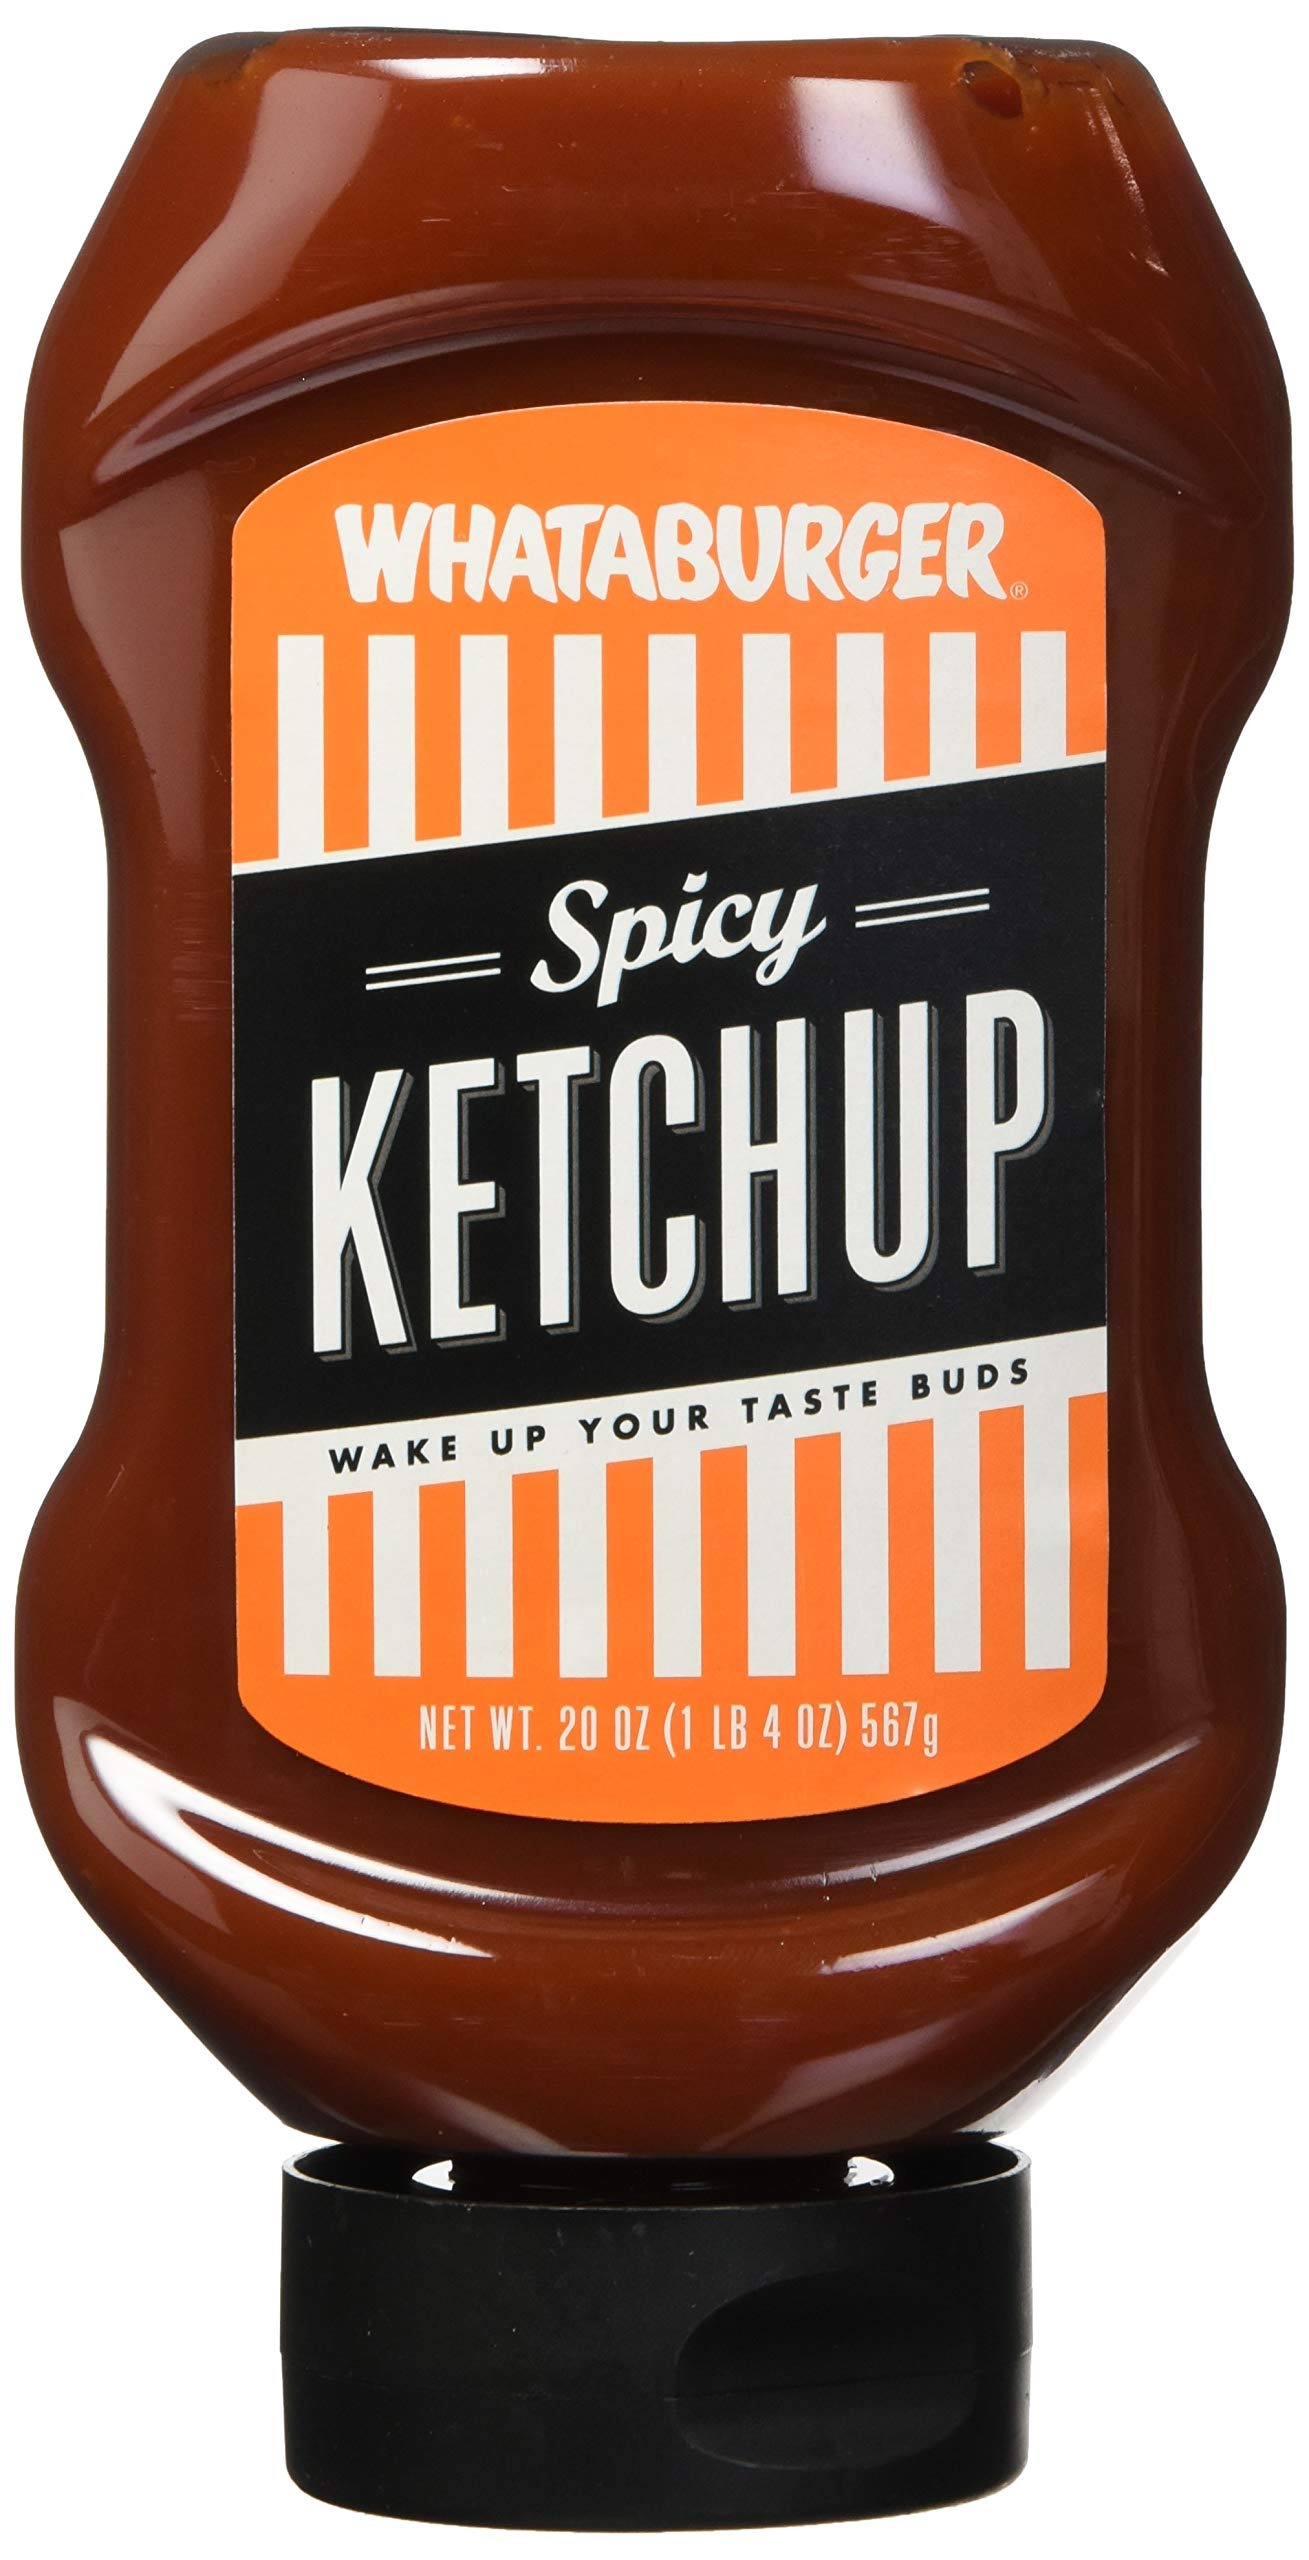
Item Name: (7-PACK) Whataburger Spicy Ketchup - 40oz Bottle
Value: 7.0
Unit: Count

Price: 6.785